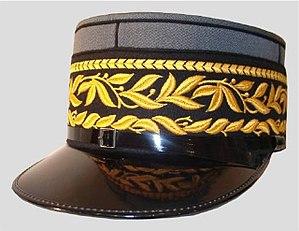
Képi du Général de l'armée suisse
Un général est un chef militaire de haut rang commandant une grande unité militaire interarmes longtemps appelée armée.
Dans l'Armée suisse, le grade militaire de général n'est attribué qu'en temps de guerre.